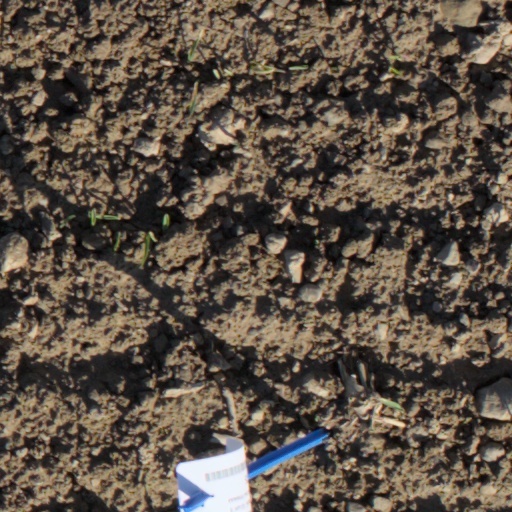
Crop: wheat